Asansol

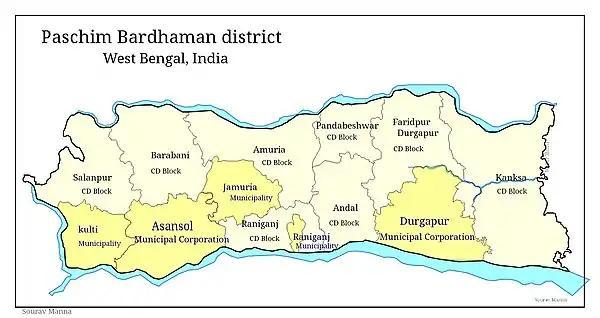
Map of Paschim Bardhaman district

While Dhanbad district in Jharkhand lies on the western side, Durgapur subdivision lies on the eastern side. To the south, across the Damodar river are the Purulia and Bankura districts. To the north are Dumka and Birbhum districts. Dhanbad district is a major coal mining area and has close links with Asansol; both lie in the Damodar valley.